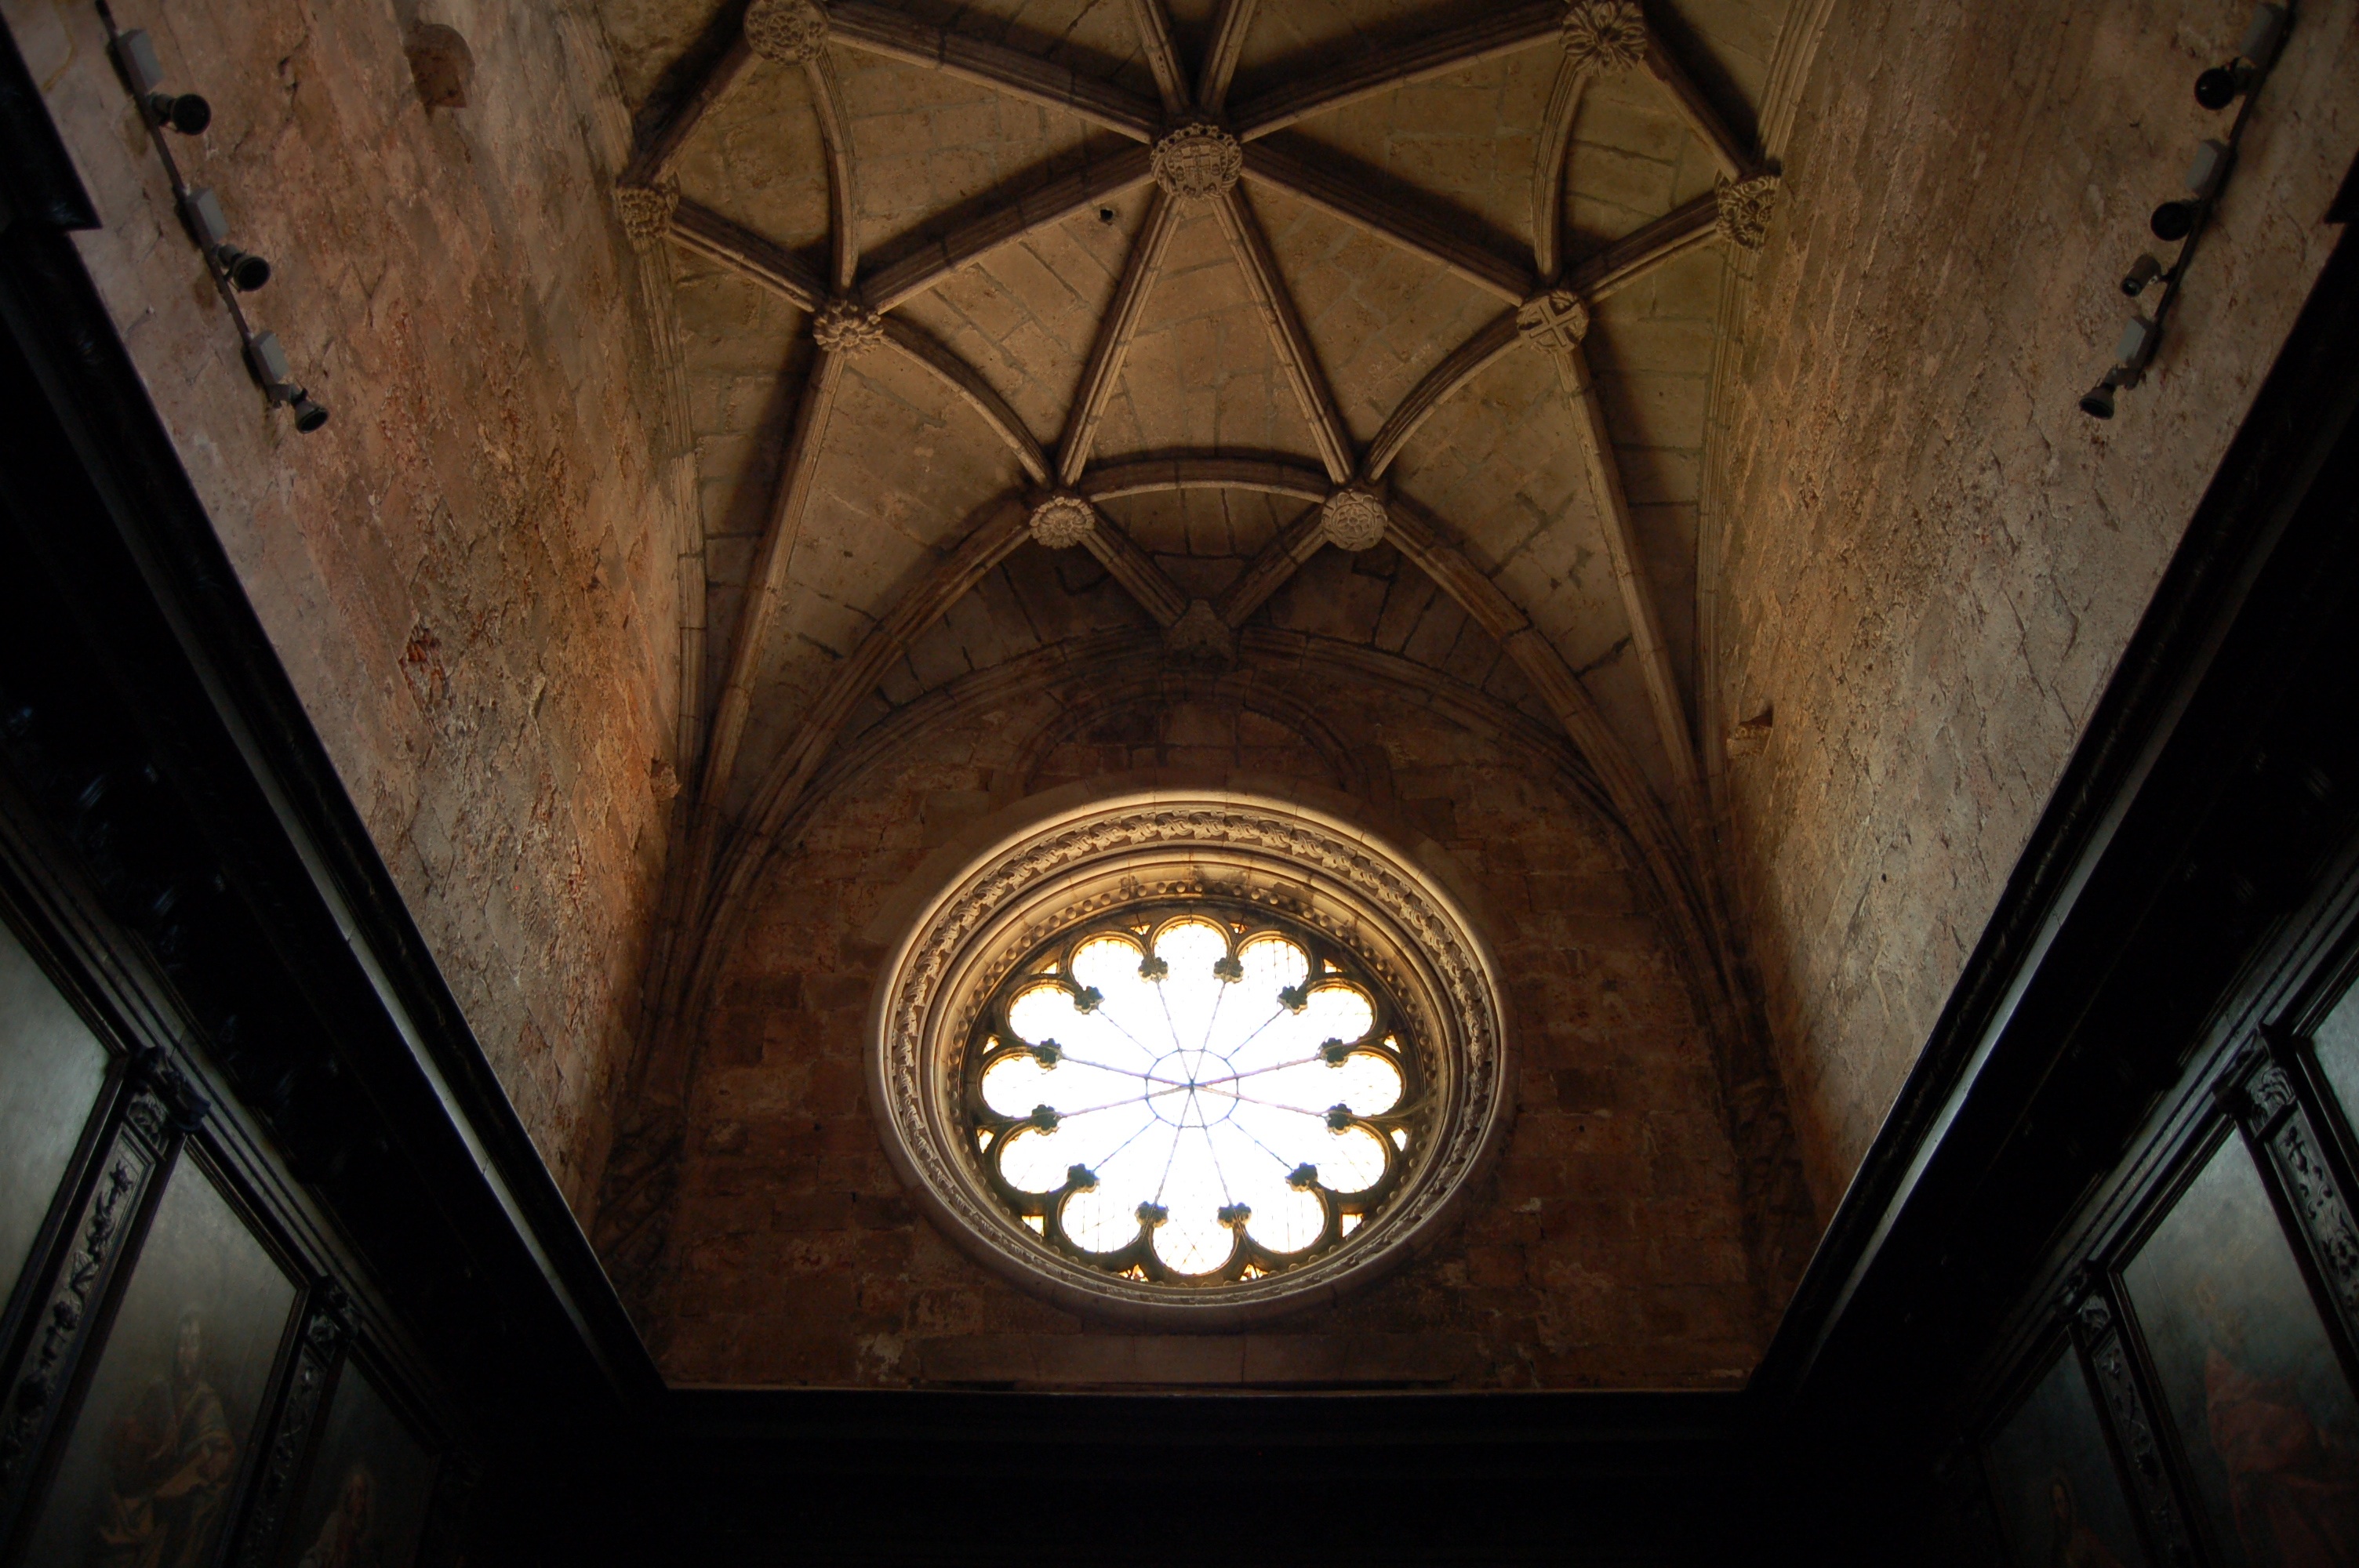
light, architecture, window, glass, building, ceiling, darkness, lighting, symmetry, vault, dome, daylighting, ancient history